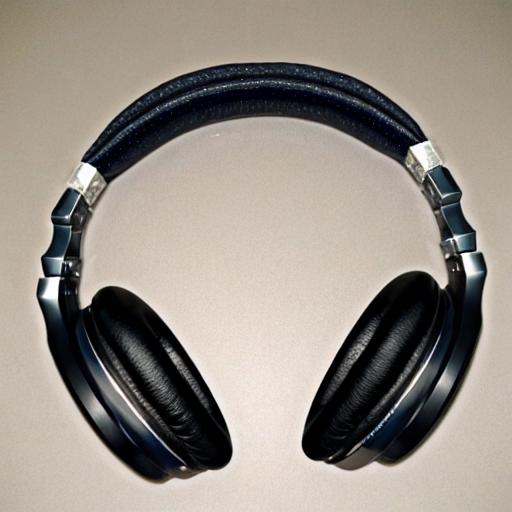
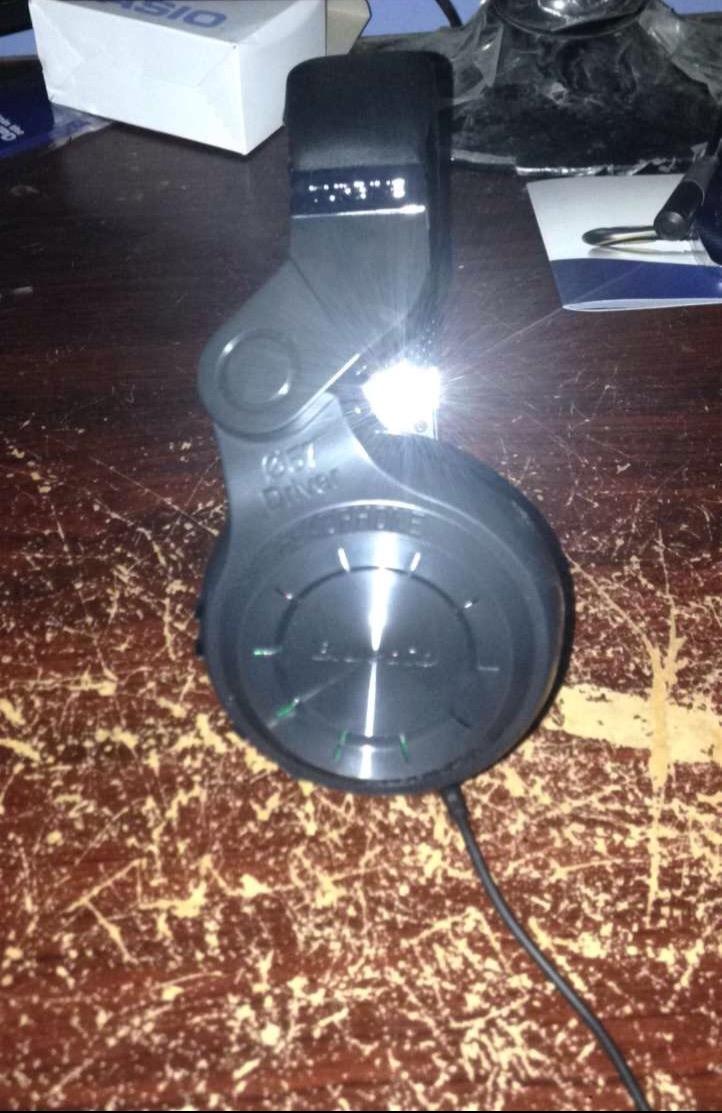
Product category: headphones
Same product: no